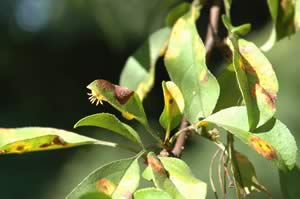
Labels: Apple rust leaf, Apple rust leaf